Easky

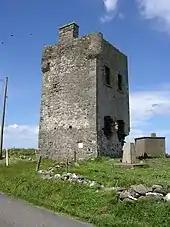
Rathlee signal tower is an early 19th century coastal defence fortification, located in the west of Easkey parish.

The parish of Easky is part of the barony of Tireragh. Tireragh is a corruption of in Irish, meaning "the land of Fiachra of the Moy". This tuath was founded by the Uí Fiachrach Muaidhe, who were, themselves, a branch of the Uí Fiachrach dynasty of Connachta.